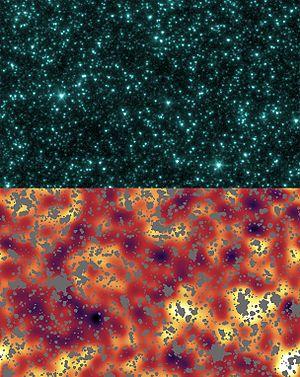
Le Champ profond de Hubble, ou HDF pour l'anglais Hubble Deep Field, est une région de l'hémisphère nord de la sphère céleste située dans la constellation de la Grande Ourse, couvrant à peu près un 30 millionième de la surface du ciel, et qui contient environ 3 000 galaxies de faible luminosité.